Woodstock Lakers

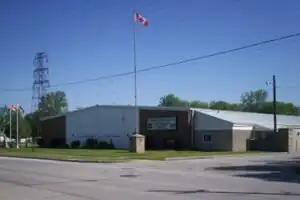
West Elgin Arena

Beginning in the 2008–09 season, the Lakers joined the local men's recreational league in London, posing a 19–1–0 record in their first year and winning their league in 2009, 2010, and 2011. The organization then went dormant in 2011.